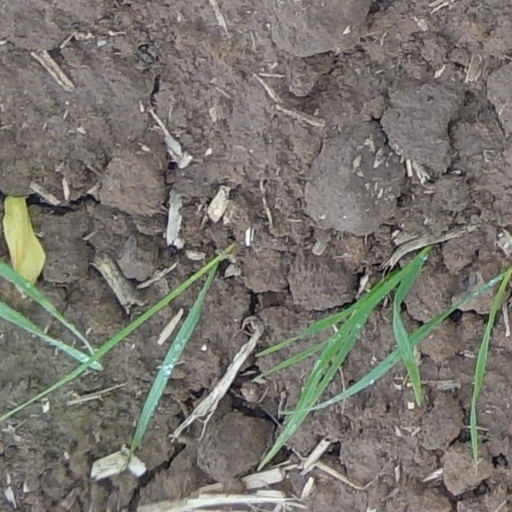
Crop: wheat